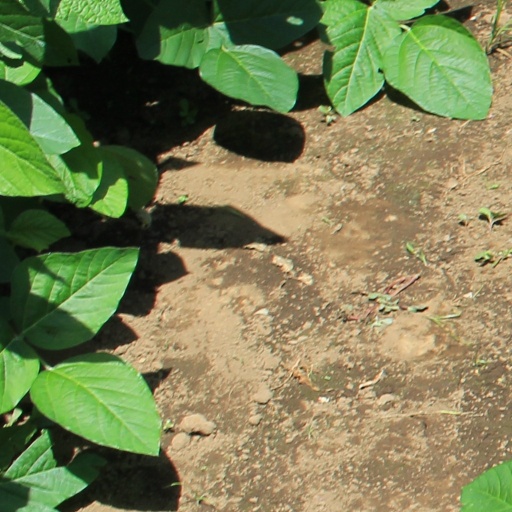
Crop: soybean